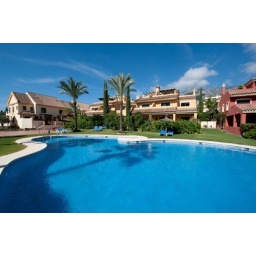
Large 4 bedroom house in Nagueles overlooking Marbella with sea views